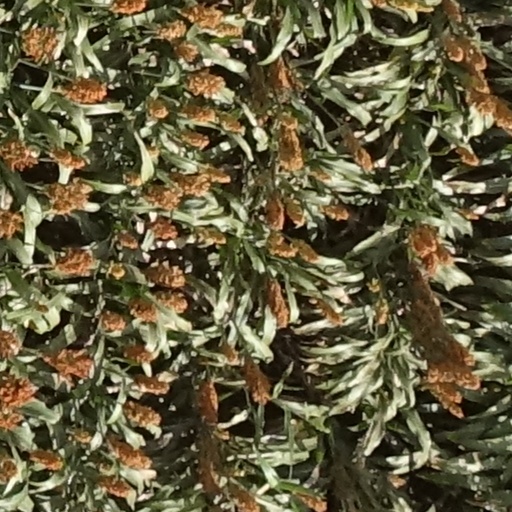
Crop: sorghum